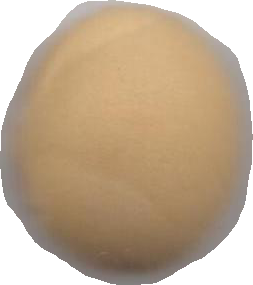
Variety: Dega